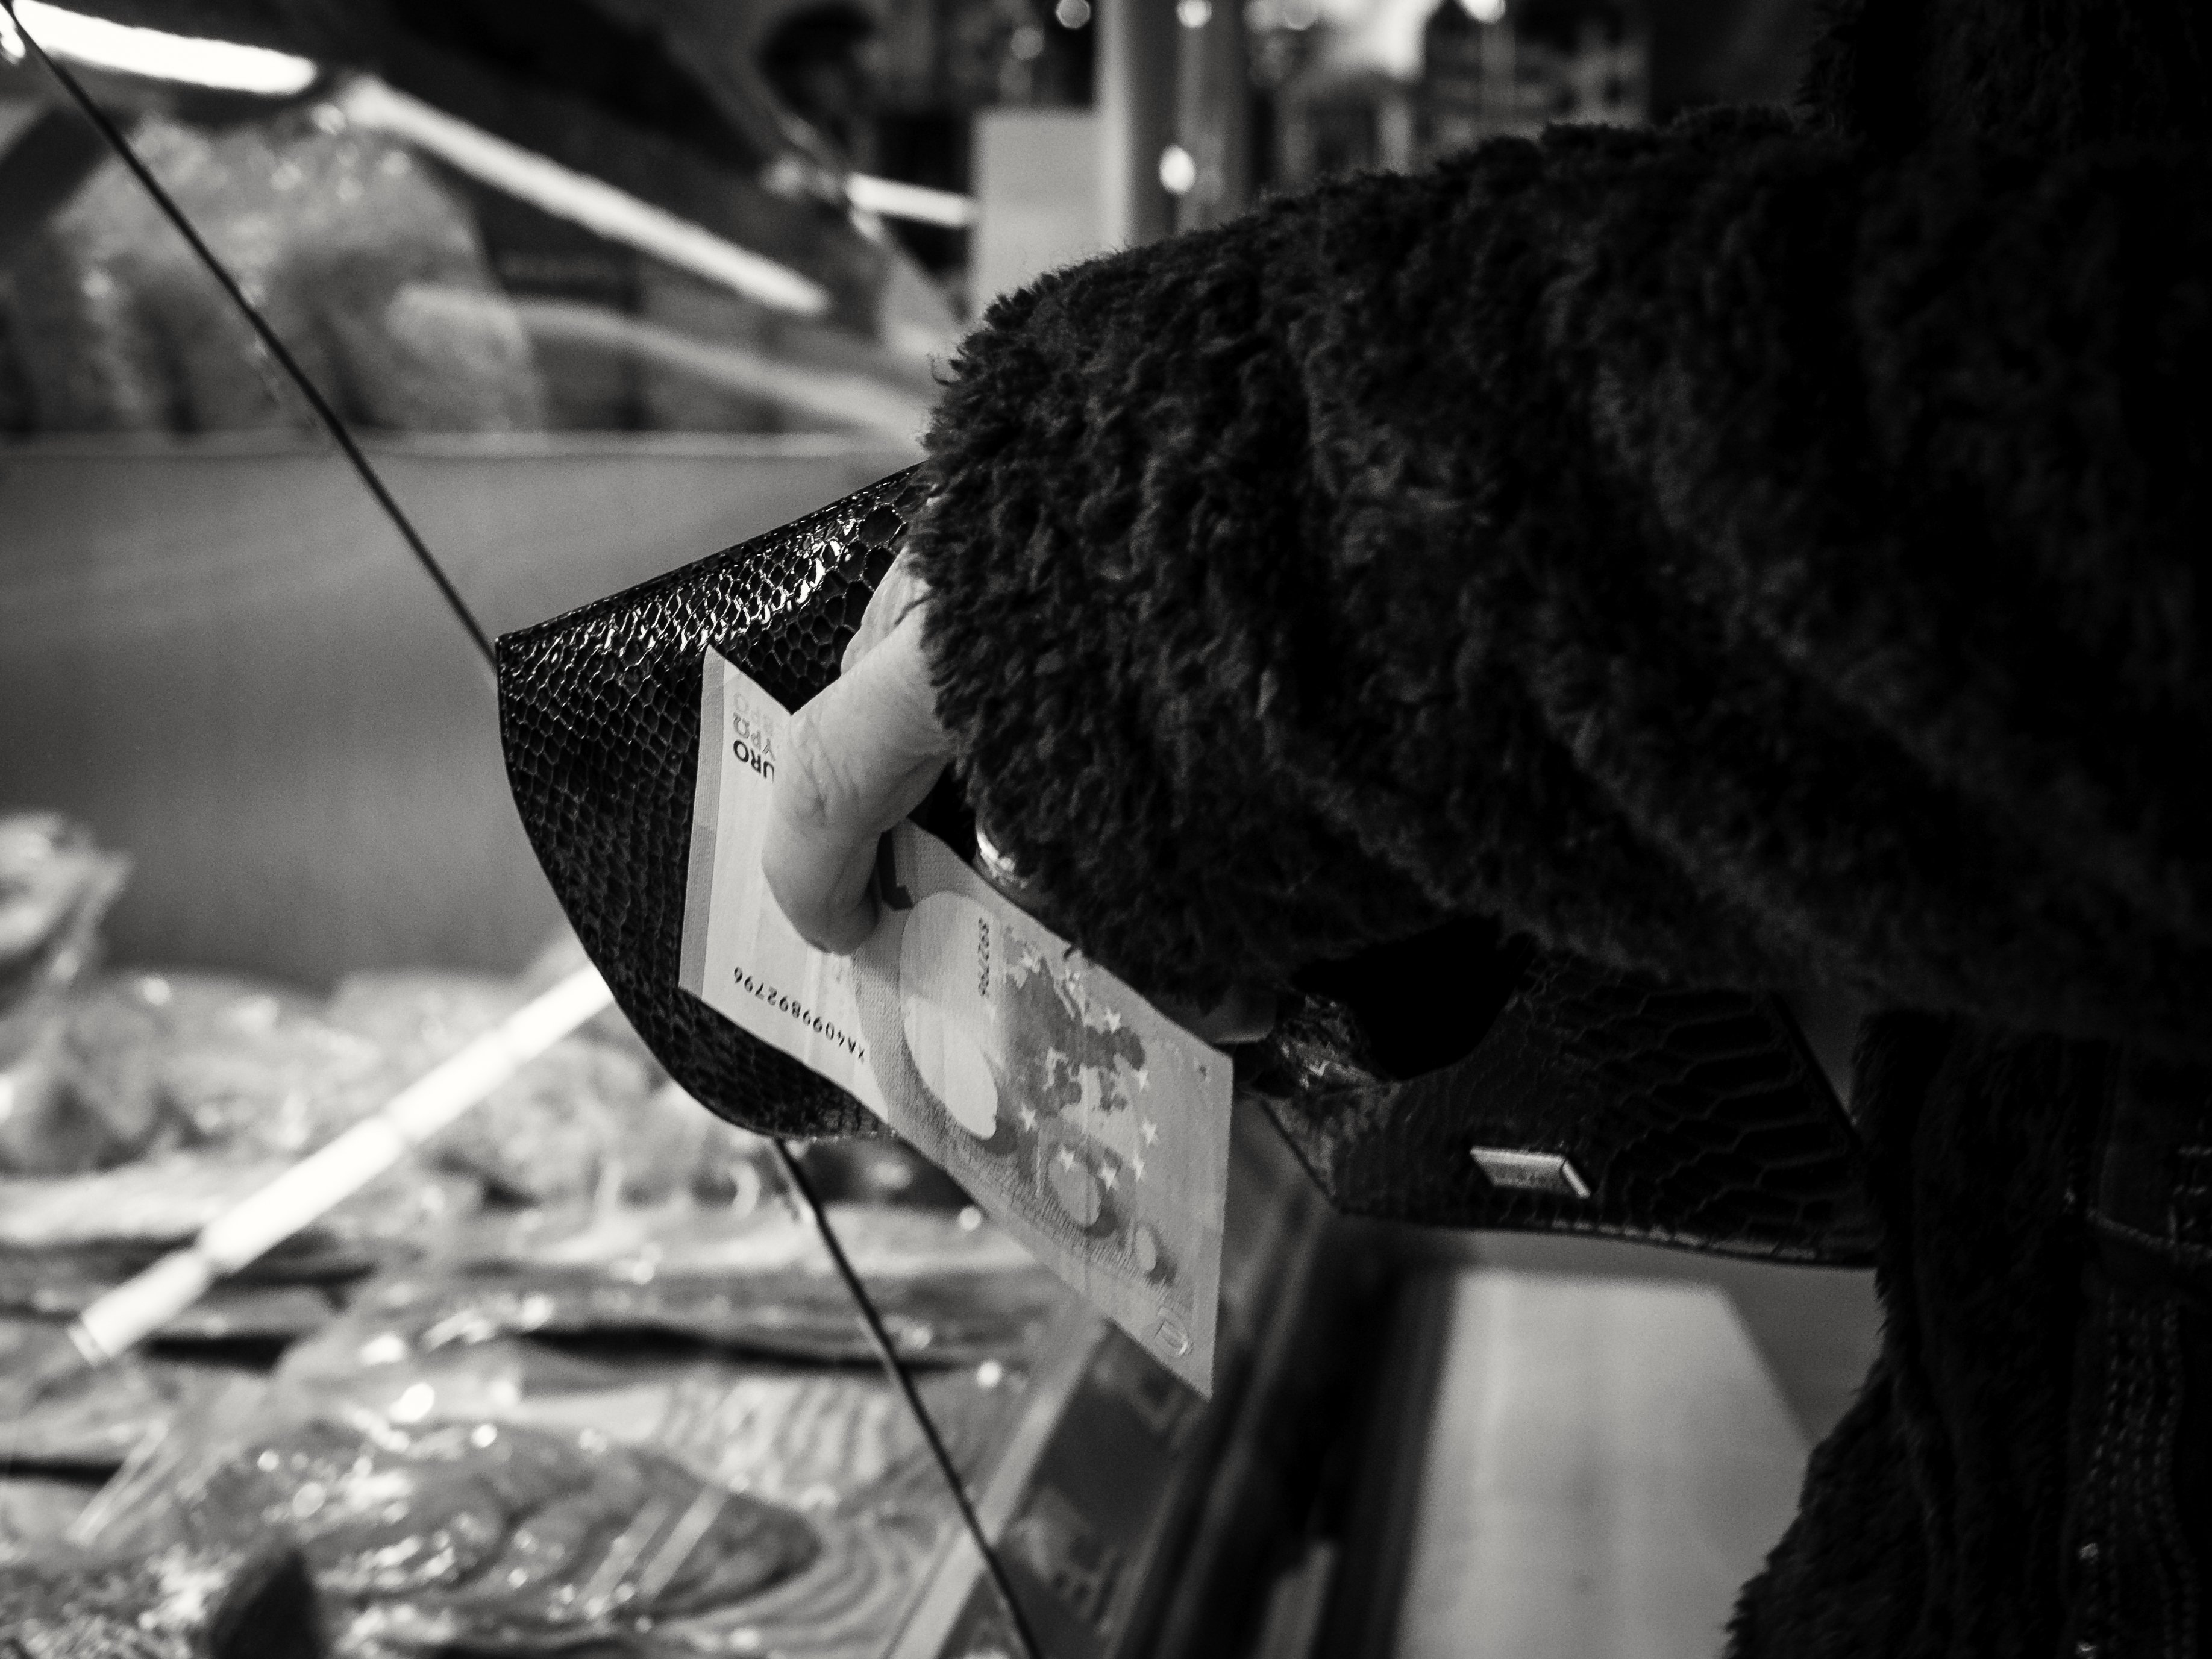
hand, light, black and white, people, woman, white, street, photography, city, explore, shop, store, coat, finger, color, money, darkness, market, clothing, shopping, black, monochrome, wallet, cash, streetphotography, flickr, bw, blackandwhite, project, candid, creativecommons, markt, purse, stadt, germany, deutschland, sw, scene, bayern, bavaria, schwarzweis, clothes, menschen, unposed, ungestellt, laden, geschft, strasenfotografie, frau, shoppen, einkaufen, 365, 366, augsburg, erwachsener, fujixt1, fujifilmxt1, project365, projekt, szene, adult, photoaday, pictureaday, project366, streettog, tog, bekleidung, kleidung, mantel, querformat, landscapeformat, 43, einkauf, kaufen, buying, geld, geldbeutel, portemonnaie, monochrome photography